PT 109: An American Epic of War, Survival, and the Destiny of John F. Kennedy

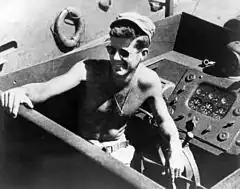
Kennedy at helm of "PT-109"

On 6 August, native coastwatchers Biaku Gasa and Eroni Kumana left Olasana and headed east, carrying a penciled note written by Ensign Lenny Thom describing the approximate location and number of the shipwrecked crew, and Kennedy's message written on a coconut with the same content, to Wana Wana Island, south of Kolombangara and 1/4 of the way to Kennedy's PT Naval base on Rendova Island. There they took little time to rest but linked up with Senior Scout Benjamin Kevu who they told they had found the crew of the "109". Ben Kevu sent another scout to inform Australian officer and Coastwatcher Reginald Evans, north on Kolombangara Island, of the discovery. Gasa and Kumana departed Wana Wana with scout John Kari in a better canoe given them by Kevu, carrying both Thom's and Kennedy's messages to a military outpost on Roviana Island, close to the PT Rendova base in a total of fifteen hours by paddling their canoe all night through of rough seas, and hostile waters patrolled by the Japanese. From the content of the messages, it is clear both Thom and Kennedy trusted the coastwatchers with their lives, as neither message contained the exact coordinates of their location, nor the name of Olasana Island. Traveling in an arranged boat, Gasa and Kumana were at last sent south to the PT base at Rendova from Roviana Island, a distance of only from the Rendova PT base, with Gasa still clutching the coconut.